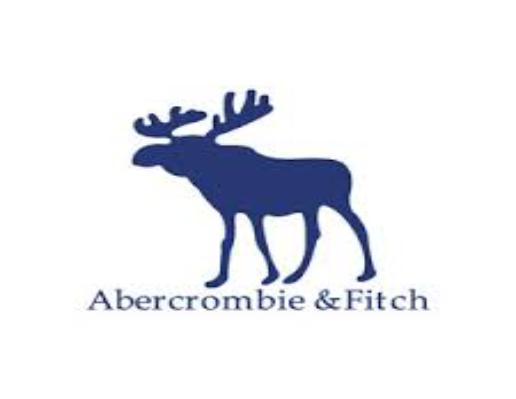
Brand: Abercrombie & Fitch
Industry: Clothes